Misophrice

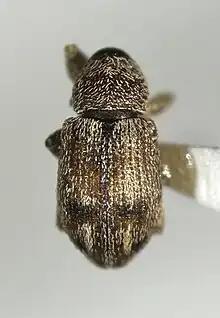
Dorsal surface of the same "Misophrice" sp.

Misophrice is an Australian genus of true weevils associated with plants in the family Casuarinaceae.